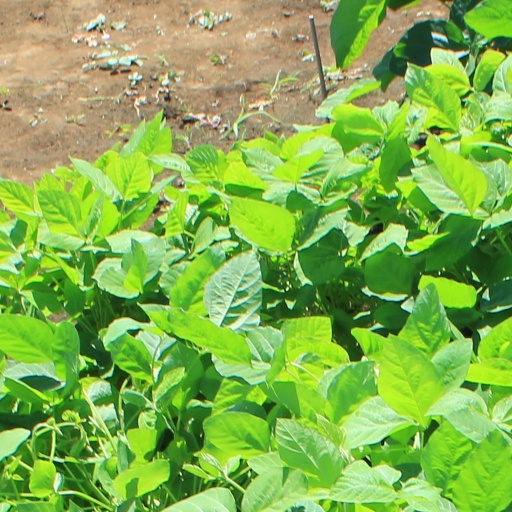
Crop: soybean